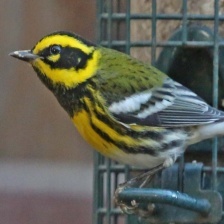
Species: TOWNSENDS WARBLER
Scientific name: SETOPHAGA TOWNSENDI